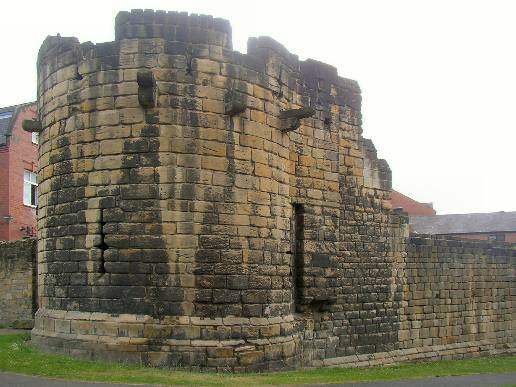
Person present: No